Step-aside rule

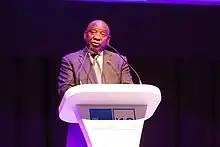
The step-aside rule is associated with Cyril Ramaphosa's effort to repair the ANC's image following various corruption scandals.

The step-aside rule is an internal policy of the African National Congress (ANC), the ruling party of South Africa, which requires members charged with corruption or other serious crimes voluntarily to "step aside" from participation in party and government activities, or face suspension. Since its adoption in 2017 at the ANC's 54th National Conference, it has led to the suspension of several ANC members, most prominently ANC Secretary-General Ace Magashule. In 2022, it was applied to prohibit affected members from standing in internal leadership elections.